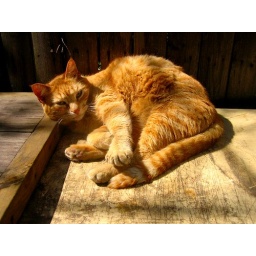
orange cat in sunlight